Eriksholm

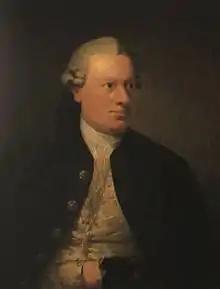
Hans Diderik de Brinck-Seidelin

The new owner was Hans Diderik de Brinck-Seidelin, the owner of nearby Hagestedgaard and Holbæk Ladegård. He created a "stamhus" (family trust) from his estates and was raised to the peerage under the name Brinck-Seidelin in 1753. His son, who was also named Hans Diderik de Brinck-Seidelin and inherited Eriksholm in 1778, commissioned the architect Caspar Frederik Harsdorff to design a new main building which was completed in 1788.